Question: When was the picture taken?
Tambaya: Yaushe aka ɗauka hoton?
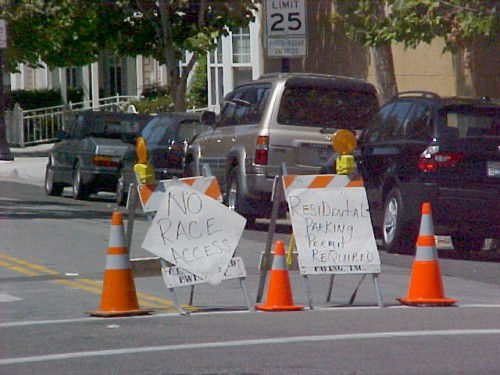
Answer: During the day.
Amsa: Da rana.